John Harris (bioethicist)

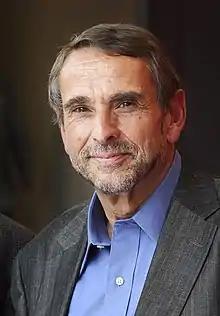
Harris in 2008

John Morley Harris, FMedSci, FRSA, FRSB (born 21 August 1945) is a British bioethicist and philosopher. He is Professor Emeritus at the University of Manchester and founded the Institute for Science, Ethics and Innovation.